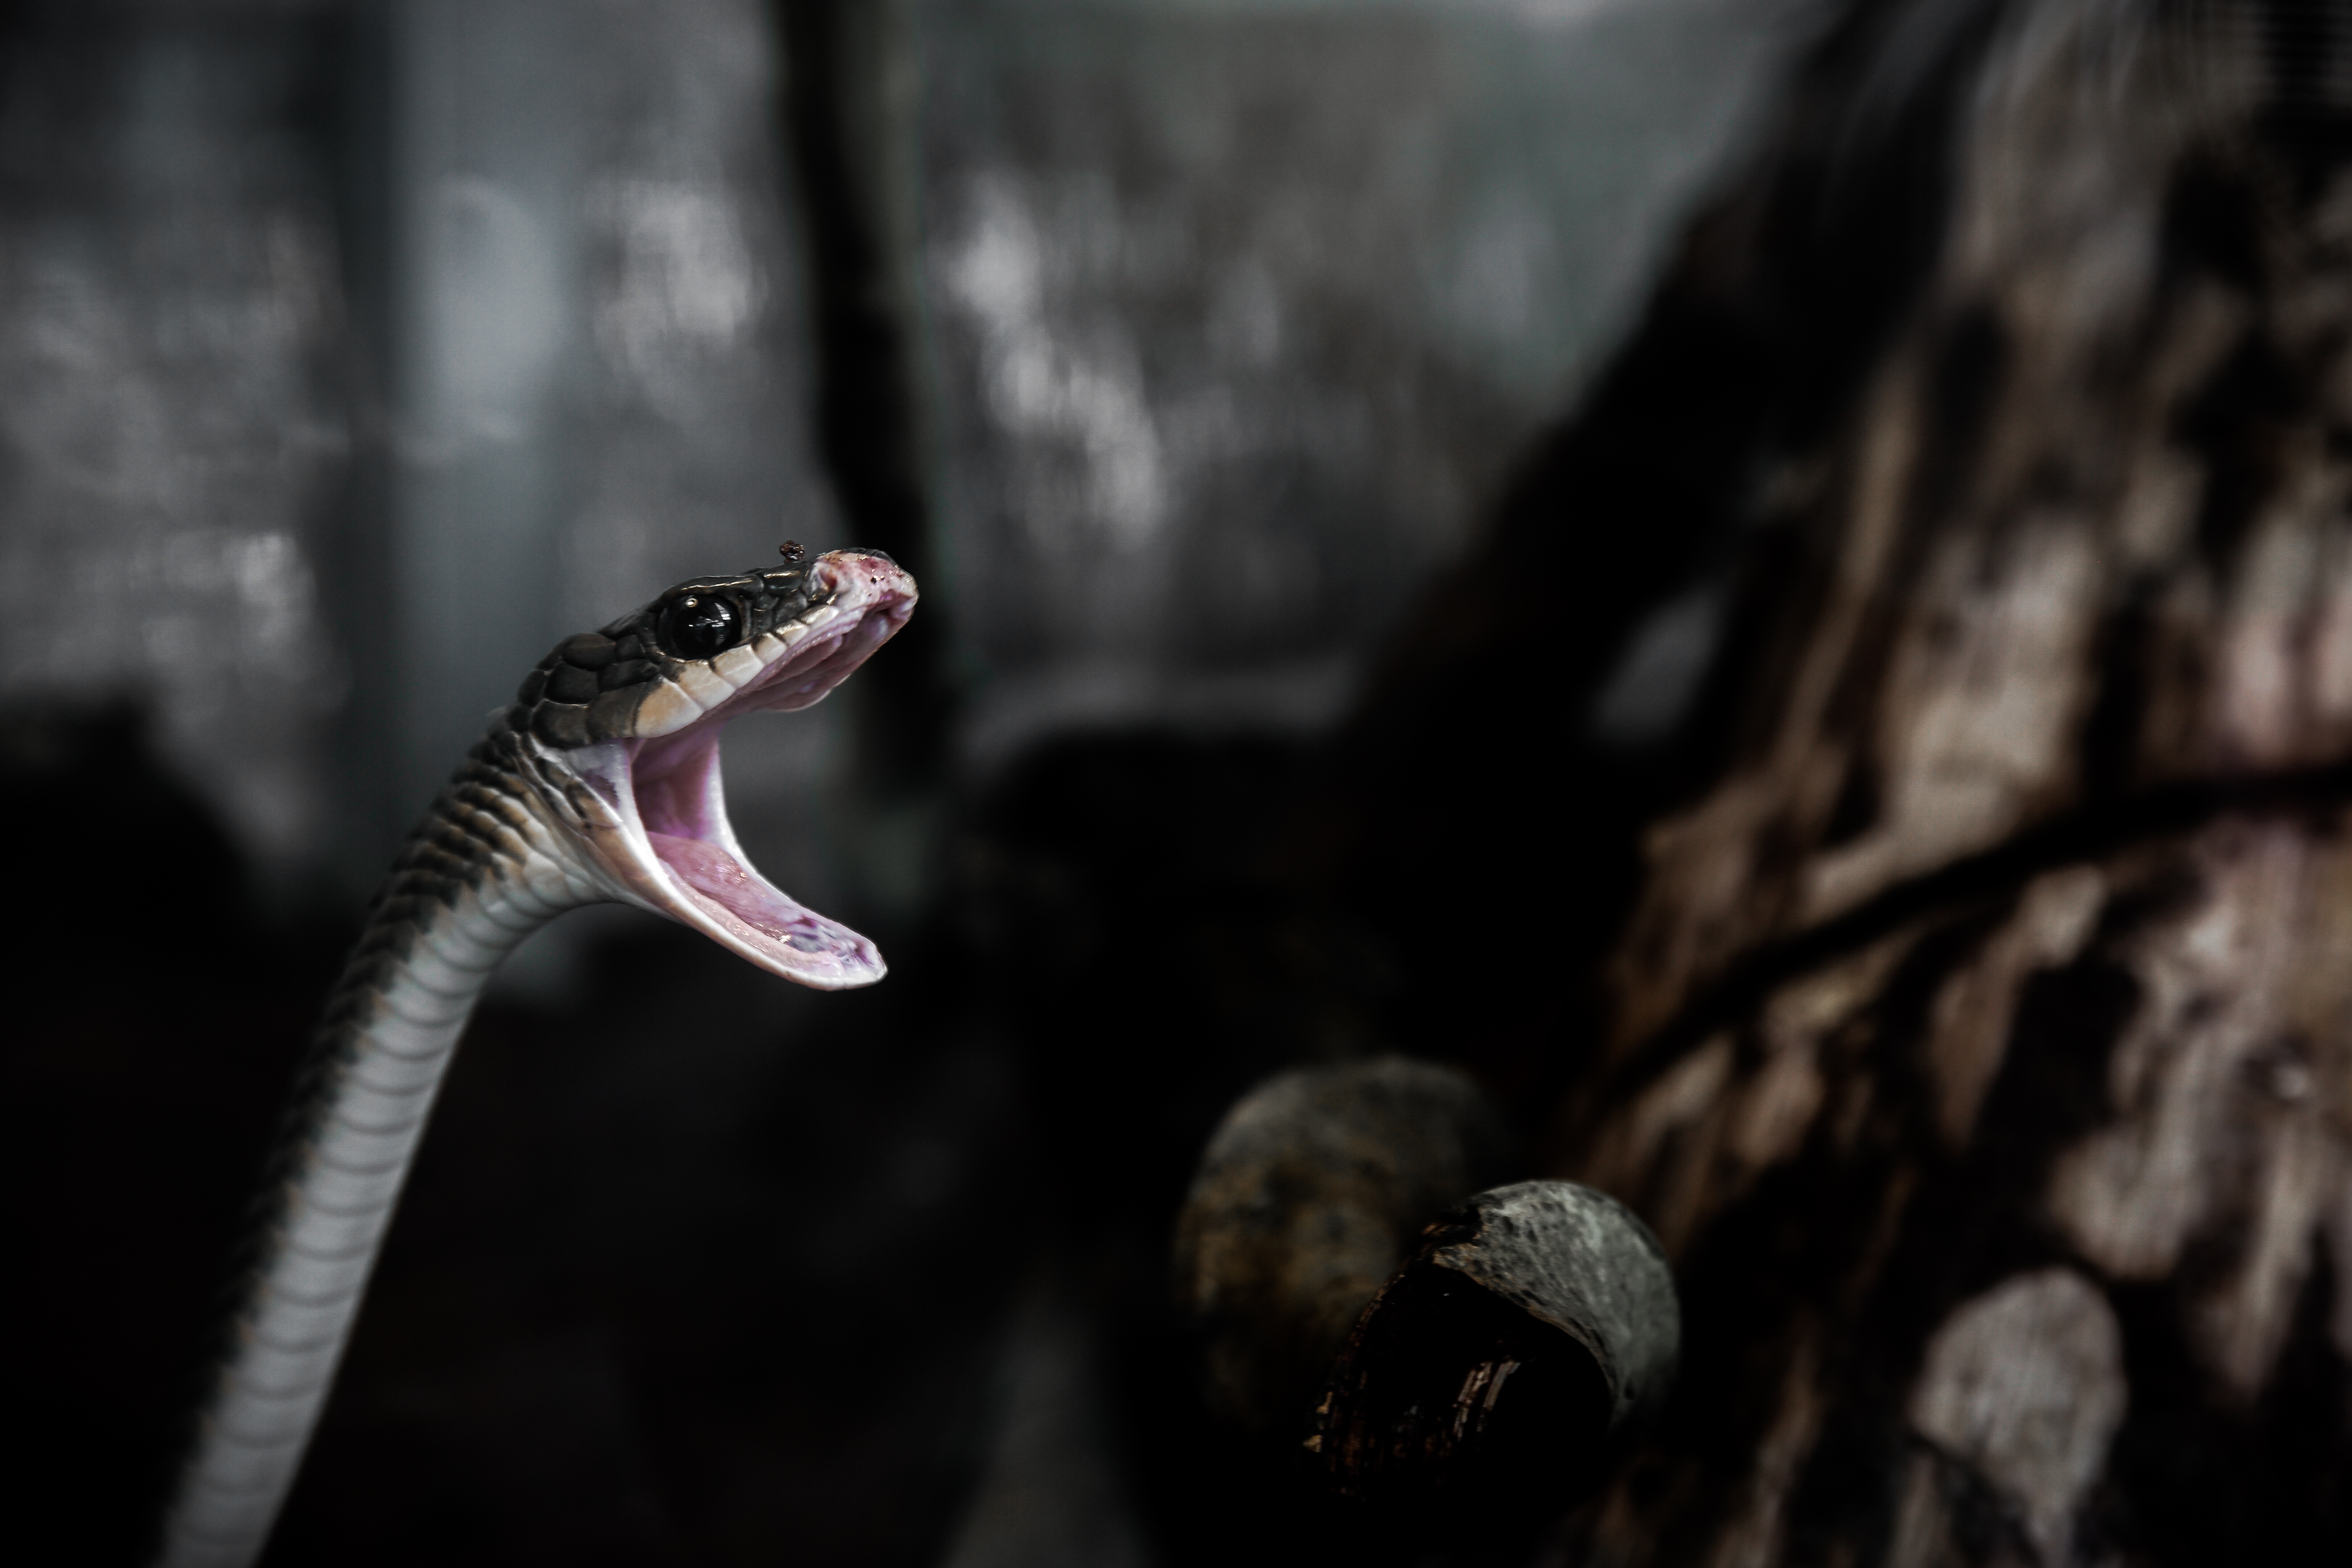
photography, animal, reptile, fauna, close up, snake, macro photography, scaled reptile